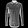
Label: Shirt